Steeplechase (video game)

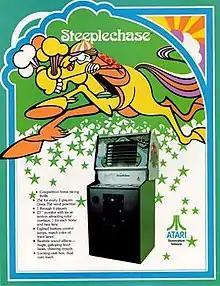
North American arcade flyer

Steeplechase is an arcade sports video game released in 1975 by Atari, Inc. Developed by Atari subsidiary Kee Games, it simulates a steeplechase-style horse race. It was distributed in Japan by Nakamura Seisakusho (Namco) in 1976.